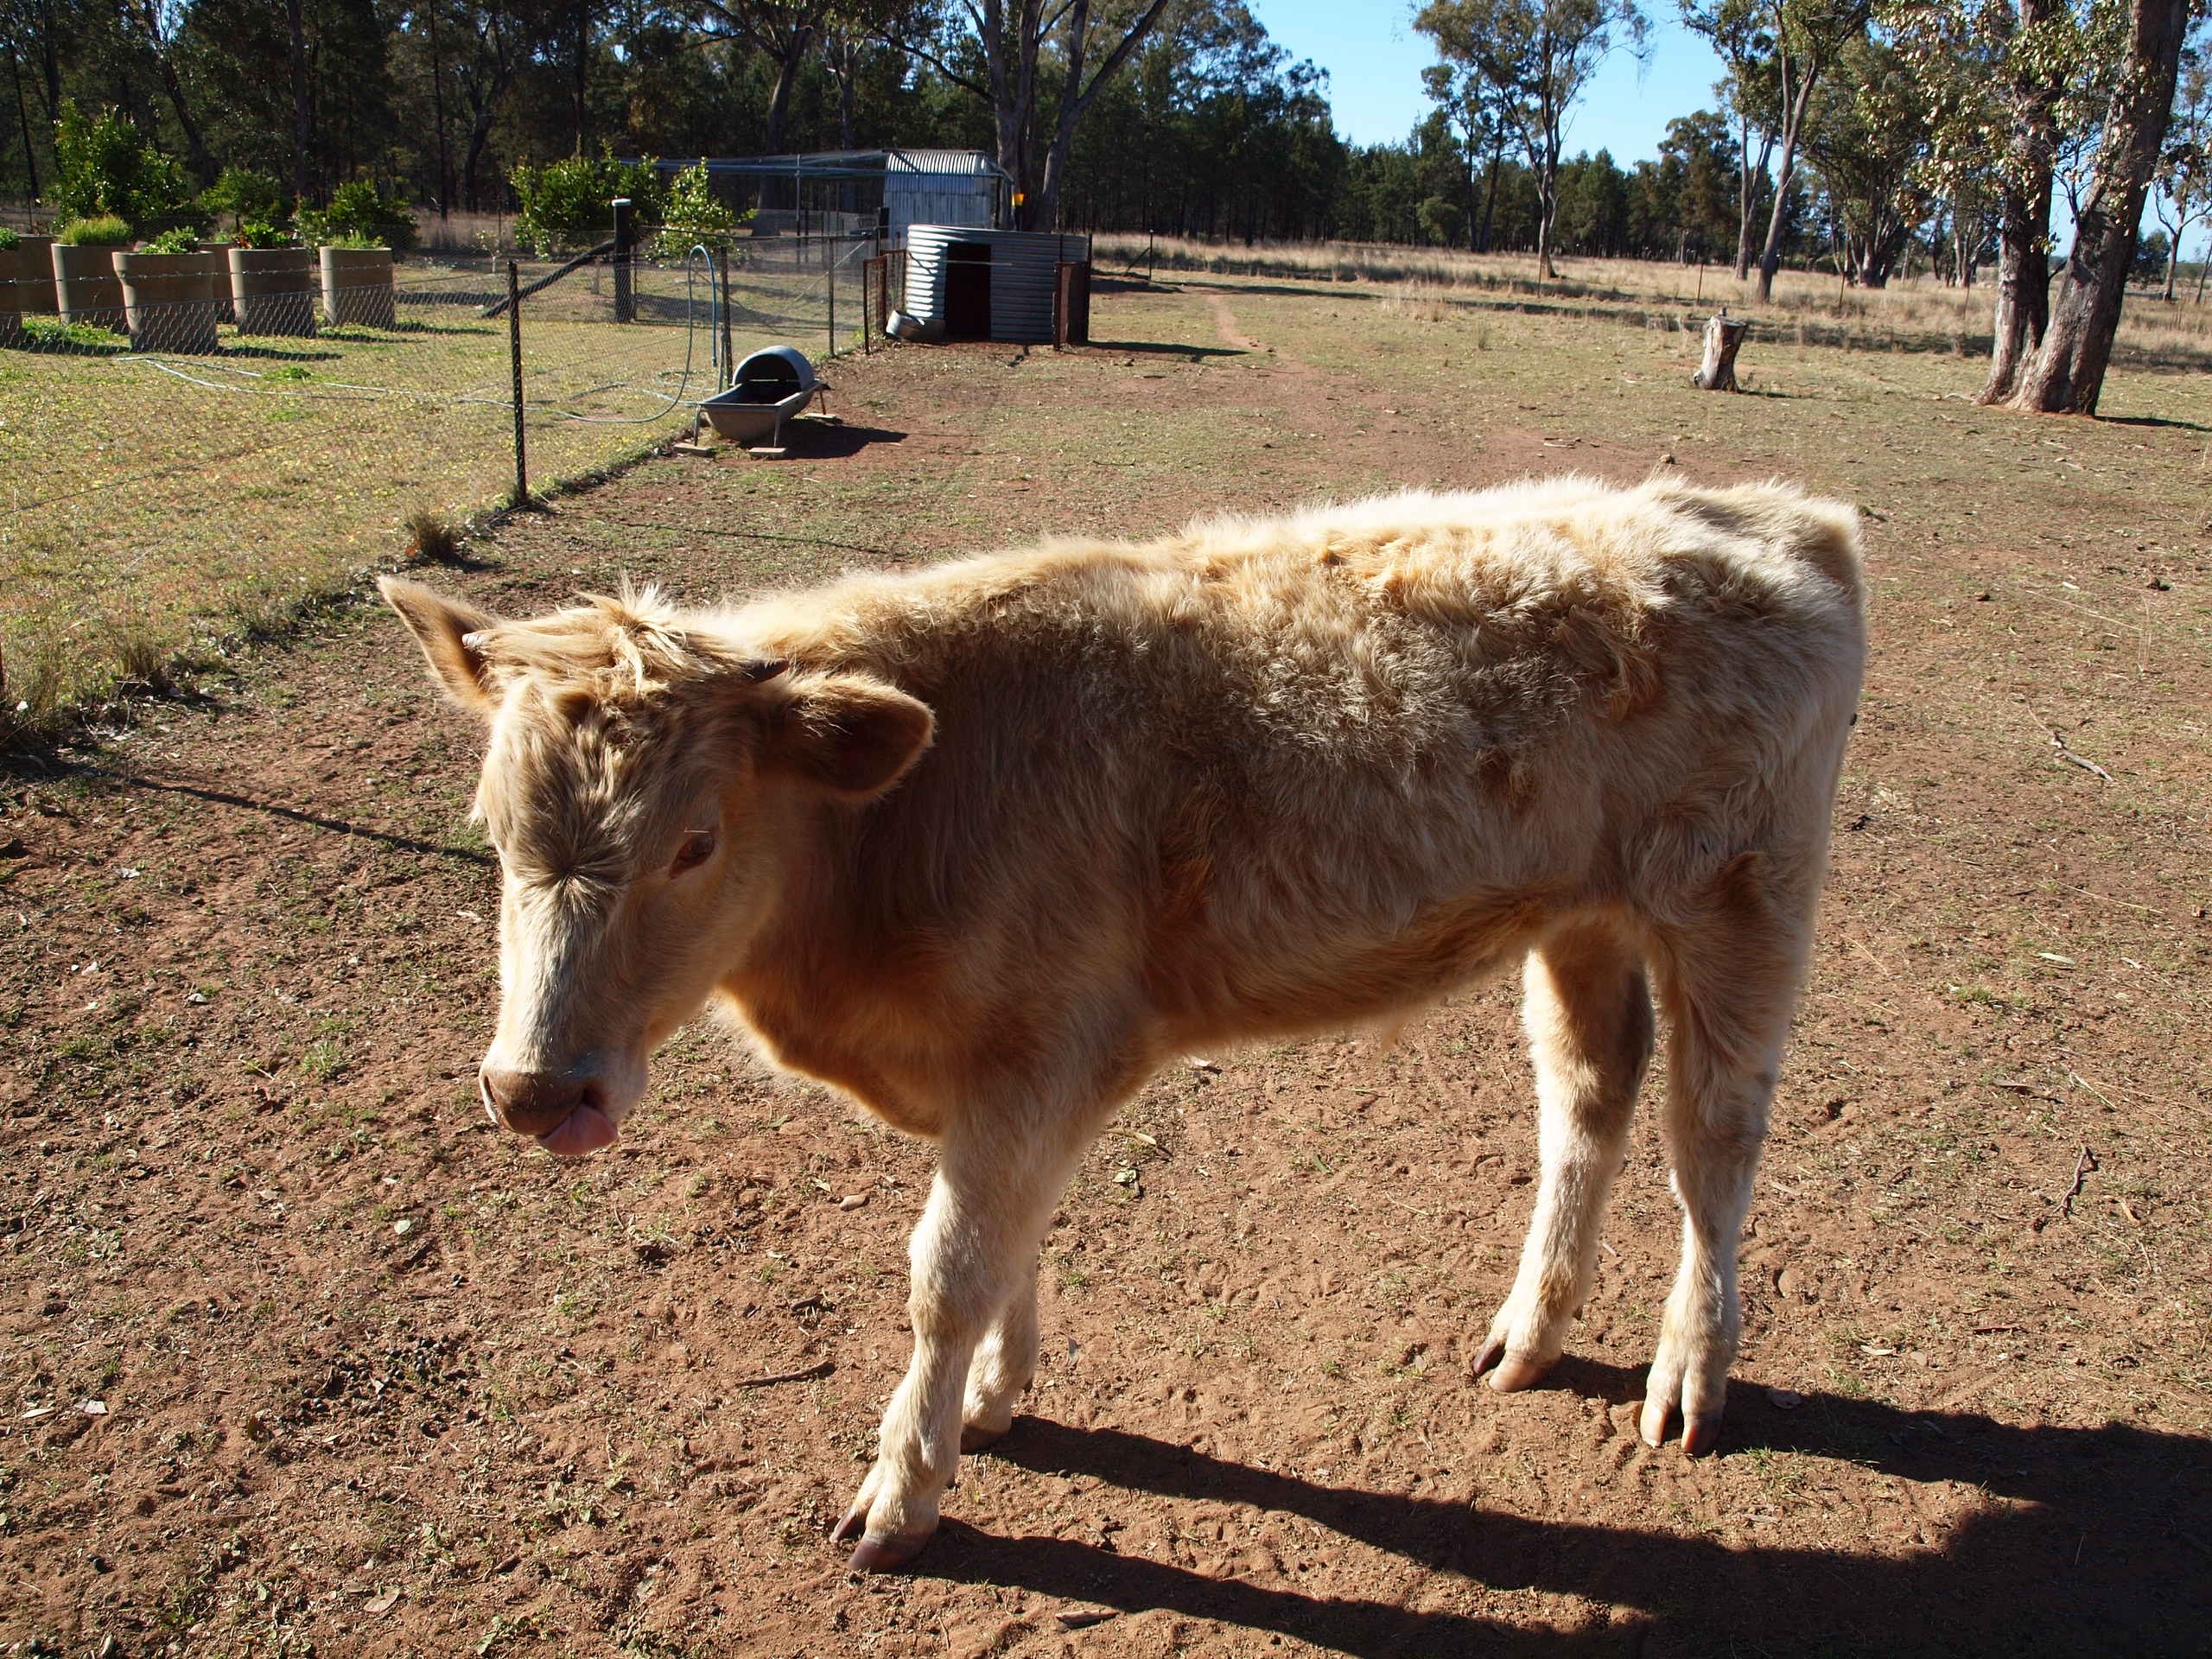
farm, animal, cow, herd, pasture, grazing, mammal, fauna, calf, vertebrate, rural area, farm animals, dairy cow, cattle like mammal, cow goat family